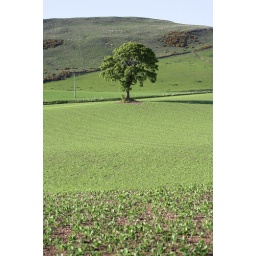
A single green tree sits in a countryside field on the outskirts of Dundee in a small area known as Lundie